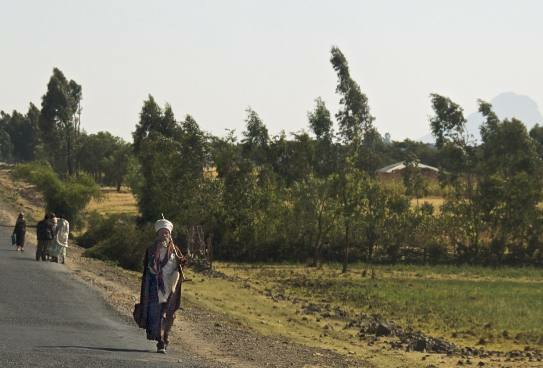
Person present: Yes